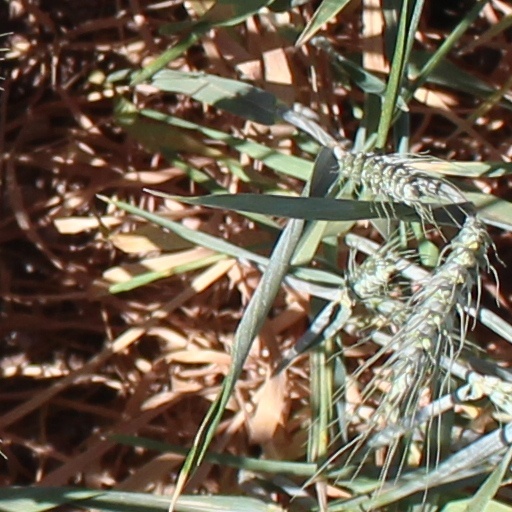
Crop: wheat